Teseo Tesei

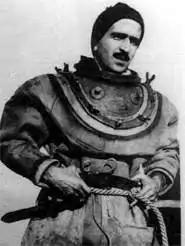

Teseo Tesei (3 January 1909 – 26 July 1941) was an Italian naval officer, who invented the human torpedo (called "Maiale", Italian for "pig") used by the "Regia Marina" during World War II.